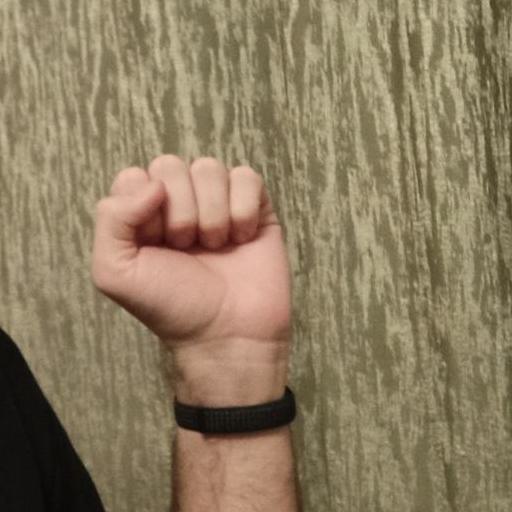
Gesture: fist